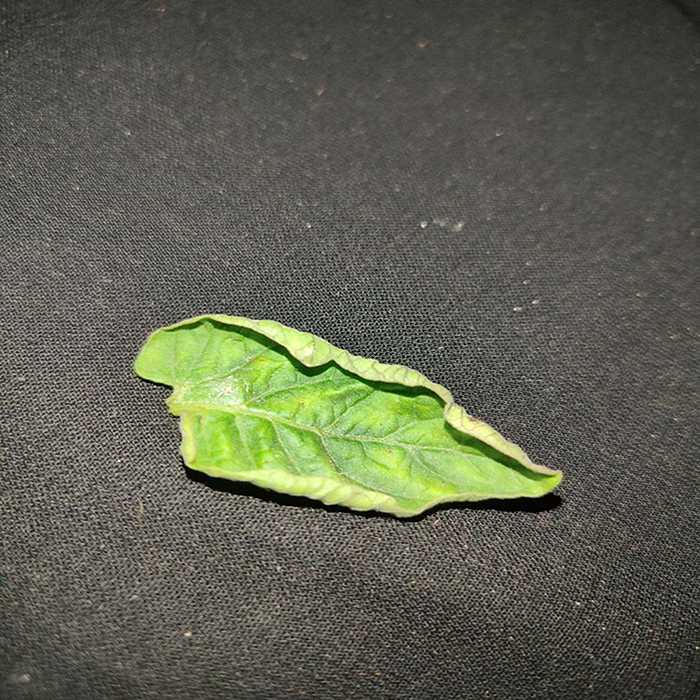
Plant: Tomato
Label: Tomato leaf curl virus